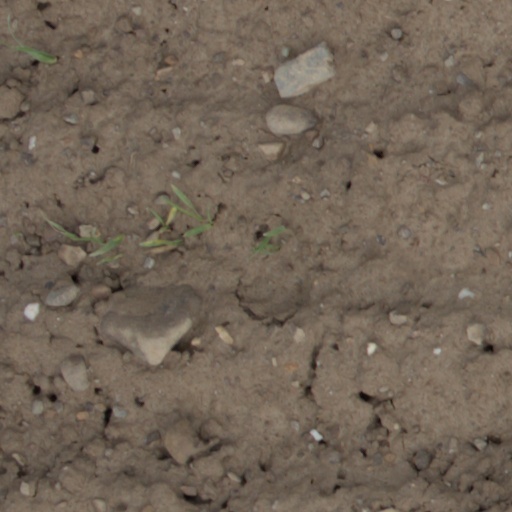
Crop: wheat